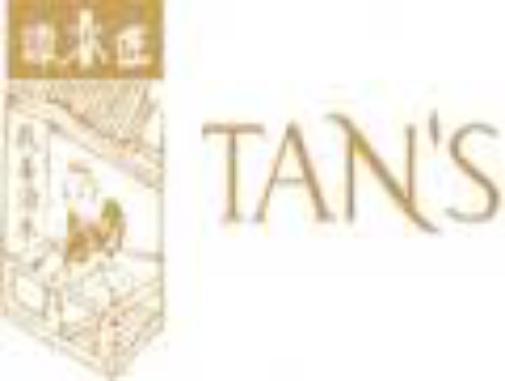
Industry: Necessities